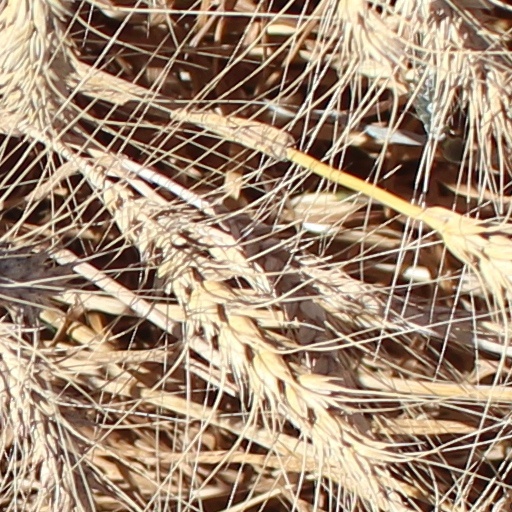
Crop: wheat